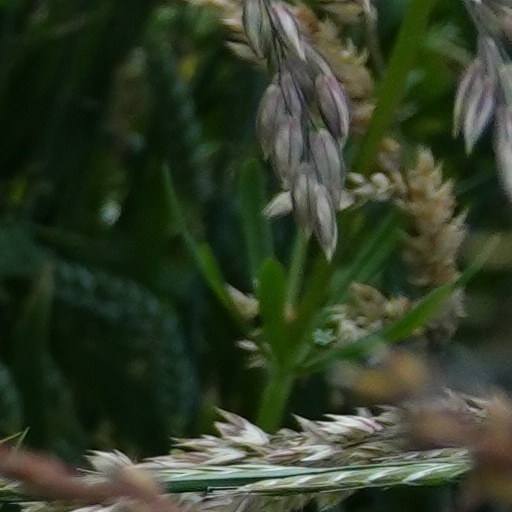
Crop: wheat